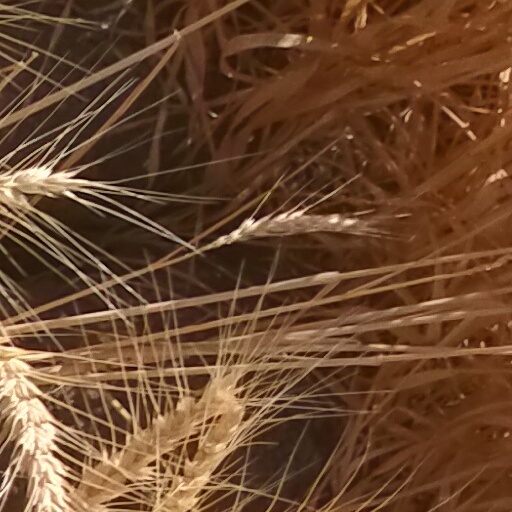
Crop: wheat